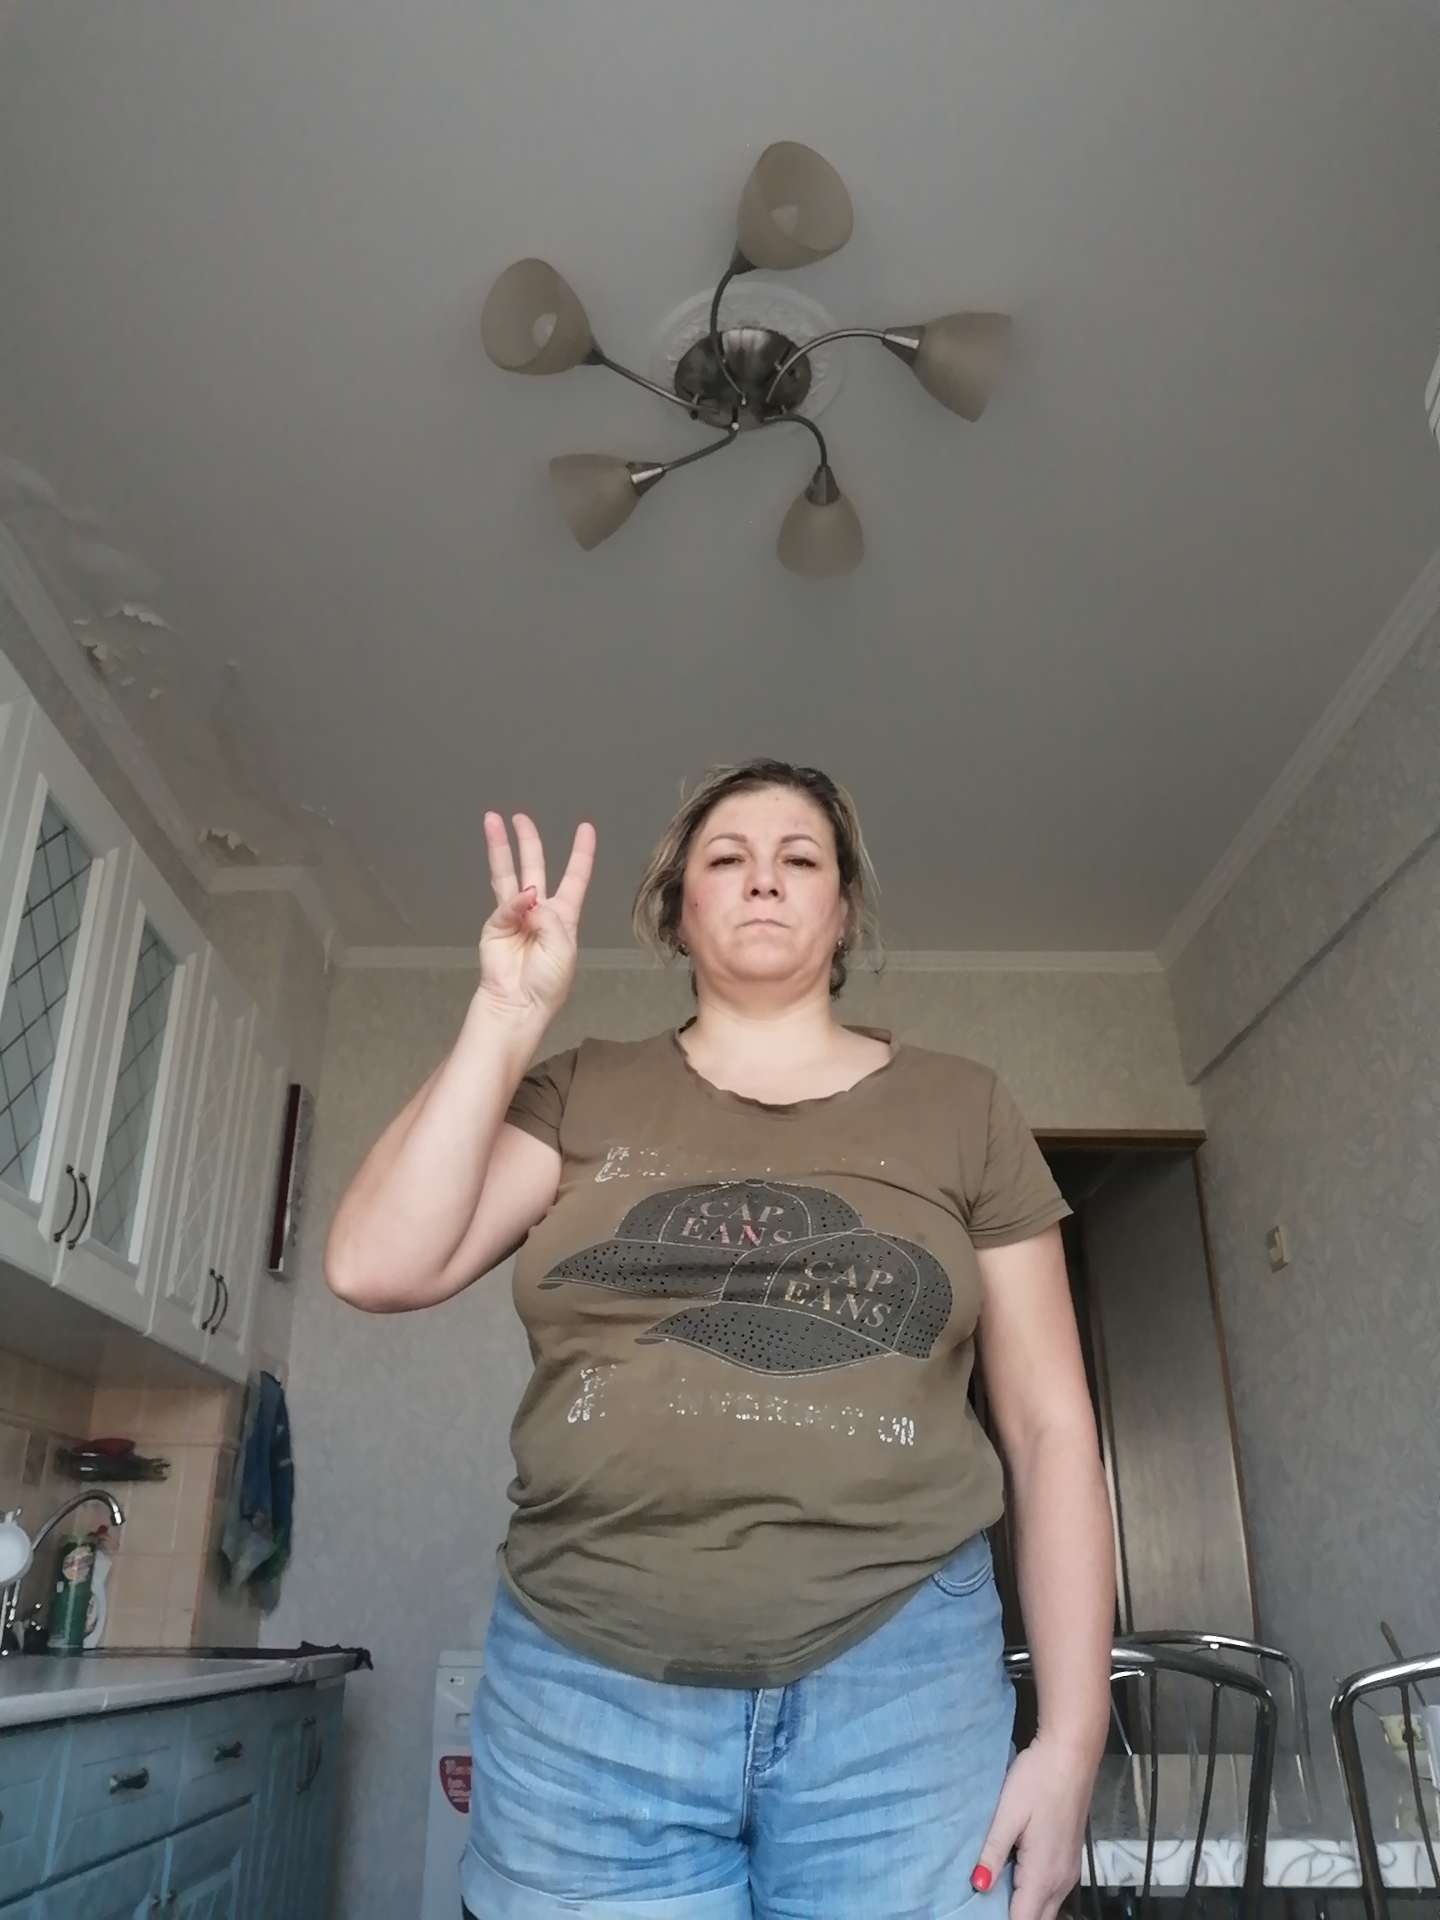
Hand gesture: three